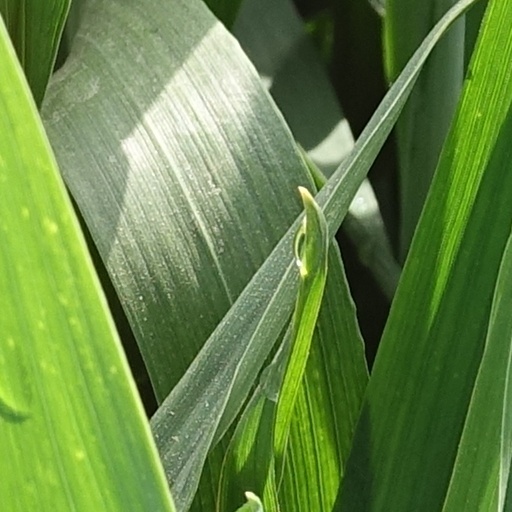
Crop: wheat